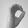
ASL letter: O